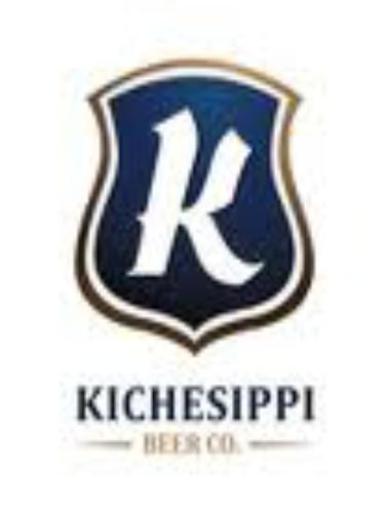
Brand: kichesippi-1
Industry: Food